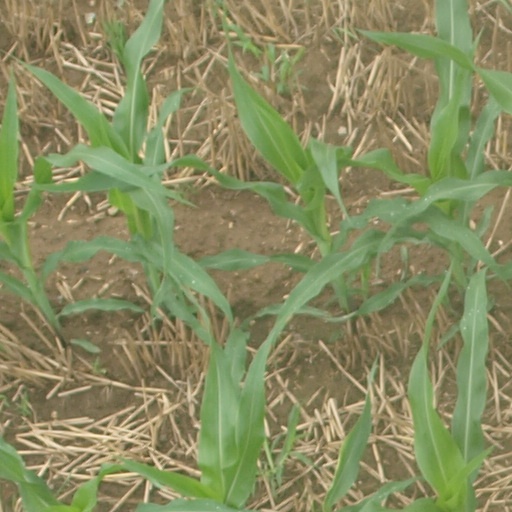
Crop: maize; corn